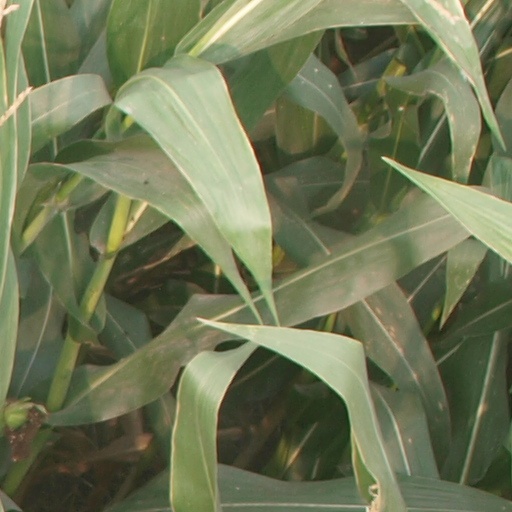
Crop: maize; corn